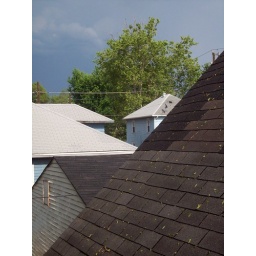
View out our study window if you're sitting in just the right spot